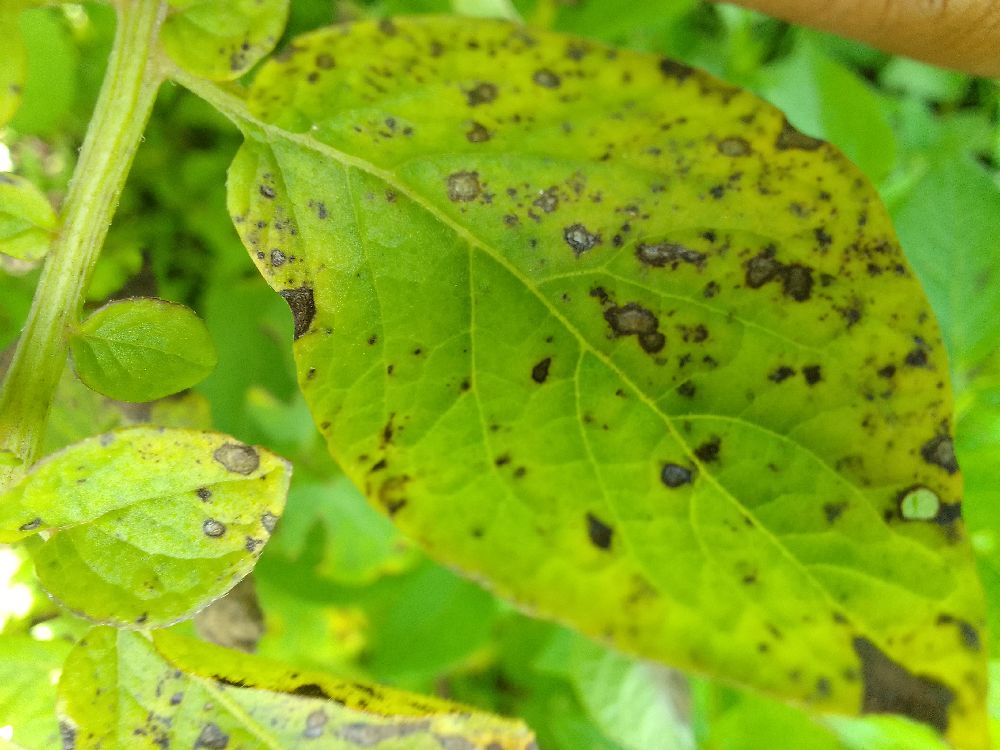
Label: Early blight